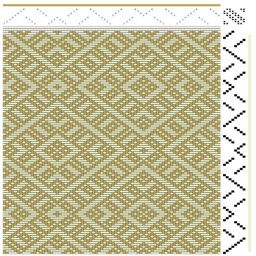
here is a beautiful pattern created by person